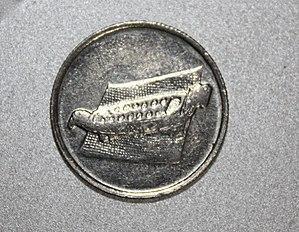
Le congklak est un jeu mancala joué en Indonésie, à Singapour et dans la Malaisie péninsulaire. Des variantes sont jouées en Indonésie, au Sri Lanka, aux Maldives, dans le sud de la Thaïlande, aux Philippines et dans les îles Mariannes. Ces variantes ont pour nom tchonka, naranj, dakon ou encore sungka.